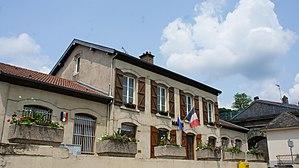
vue de la mairie de Chavigny (Meurthe-et-Moselle).
Chavigny est une commune française située dans le département de Meurthe-et-Moselle en région Grand Est.